2000 UEFA Cup semi-final violence

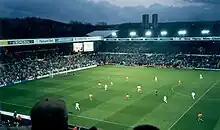
Leeds playing Galatasaray in the second leg

Before the second leg, Ridsdale took out advertisements in British newspapers calling for calm, with the messages in the adverts also being translated into Turkish. Despite this, West Yorkshire Police warned local Turkish businesses to close early. When Galatasaray officials arrived at Elland Road for the second leg, hundreds of Leeds fans attacked the coaches that were carrying them which delayed the kick-off of the second leg. During the first minute of the match, Leeds fans turned their backs on the match in protest at what was viewed as a lack of justice.